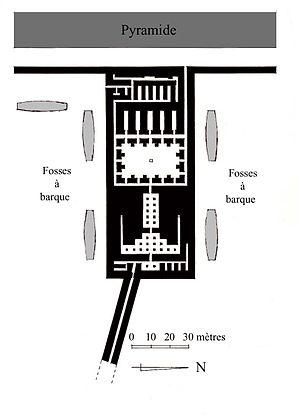
Avec la période prédynastique puis la période Thinite on assiste à une évolution caractéristique des coutumes funéraires des anciens Égyptiens qui se traduisent pour le personnage le plus puissant du royaume par le creusement d'impressionnantes galeries souterraines accédant au caveau royal et l'édification de monumentales constructions en briques crues signalant dans le désert abydénien l'ultime demeure du roi devenu dieu. Ces structures devinrent de plus en plus complexes tant par leurs dispositions internes qu'externes au cours des IIᵉ et IIIᵉ dynasties. Les pharaons de ces premières lignées développeront davantage cette architecture et les principes qui y présidaient en faisant bâtir de grandes enceintes destinées à servir au culte funéraire du roi qui lui restait enterré à l'écart dans son cénotaphe en dessous d'un monument rappelant le benben, le tertre primordial ou plus probablement la tombe d'Osiris.
La pyramide de Khéphren est la deuxième pyramide d'Égypte en taille. Dominant un complexe composé de deux temples reliés par une chaussée et d'une pyramide satellite, elle est de type à faces lisses et fut élevée sous la IVᵉ dynastie durant l'Ancien Empire pour le pharaon Khéphren, fils de Khéops. Elle se dresse sur le plateau de Gizeh au sud-ouest de celle de son père. Elle est sans doute la plus facile à reconnaître car son sommet est encore couvert de calcaire. Légèrement plus petite que celle de Khéops, elle paraît pourtant plus haute car érigée sur une proéminence rocheuse avec un angle d'inclinaison supérieur à celui de la Grande pyramide. Le temps a également préservé un temple d'accueil dont la sobriété et la composition subtile des matériaux font un véritable joyau de l'Ancien Empire.